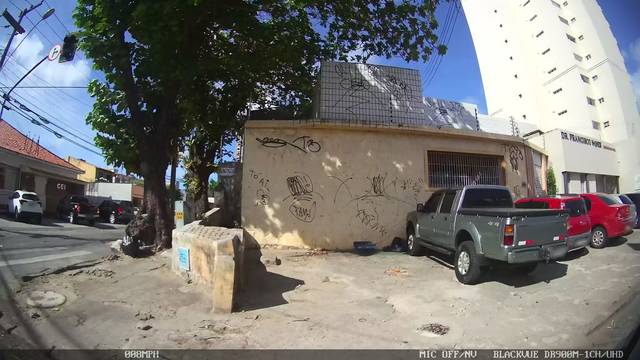
Region: Brazil
Coordinates: -3.732, -38.52